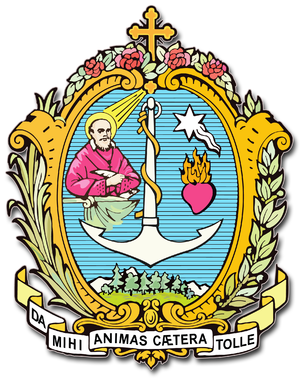
Salesianerne
Ordenens våben
Salesianerne er en katolsk orden for mænd. Den blev grundlagt i 1859 af den italienske præst Giovanni Bosco.